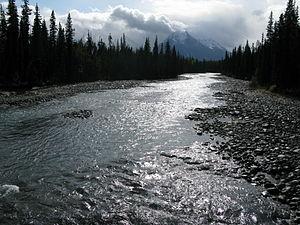
La rivière Whirlpool est une rivière qui coule dans le parc national de Jasper, dans la province d'Alberta, au Canada. Elle est l'un des affluents de la rivière Athabasca.